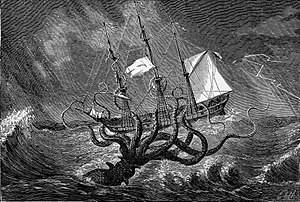
Nordisk folklore / Væsner
Kraken
Nordisk folklore eller nordisk folkeminde er en samlebetegnelse for folketroen/folkloren i Norden, og omfatter forestillinger, der enten er lokale, eller har været udbredt over hele Norden og Nordeuropa. Folkloren var de fortællinger og forestillinger om overnaturlige fænomener og væsner, som ikke var en del af den institutionaliserede religion, hvilket i historisk tid er kristendommen. Den nordiske folklore byggede i vid udstrækning på traditionelle forestillinger fra den før-kristne religion, men mange elementer var også indlånt fra kristendommen. Den traditionelle form kendes i dag fra især overleverede folkeeventyr og sange, og den forsvandt som en levende tradition under det moderne gennembrud i slutningen af 19. århundrede, men er i moderne tid i vid udstrækning blevet erstattet af Urban Legends.